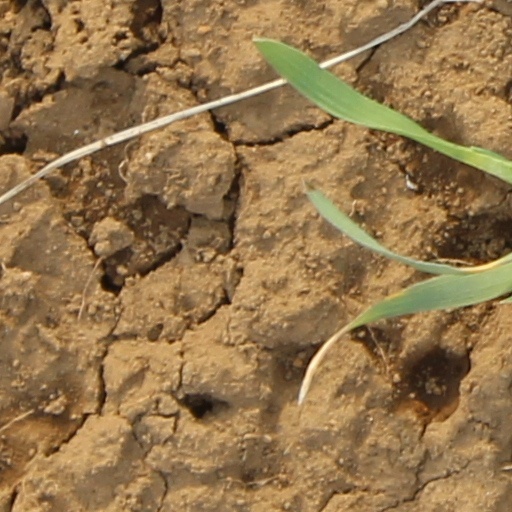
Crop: wheat